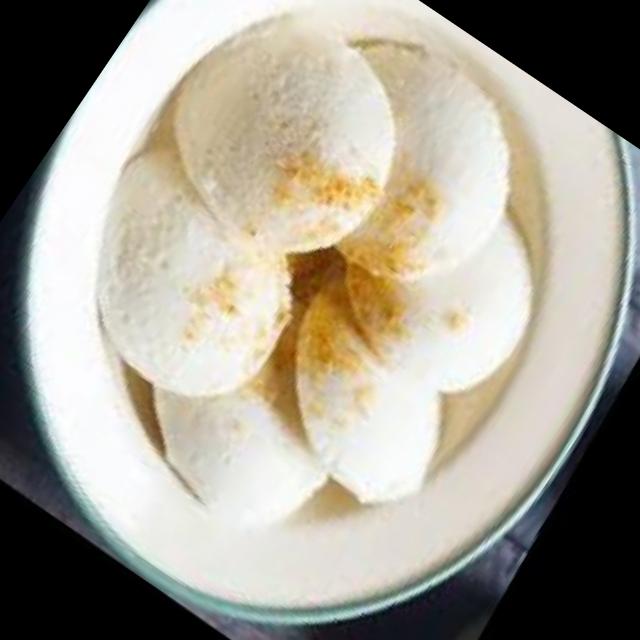
Dish: idli